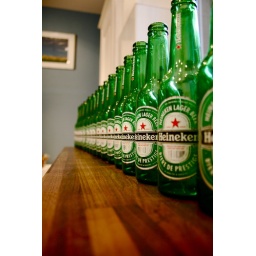
Heineken bottles in my kitchen